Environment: real
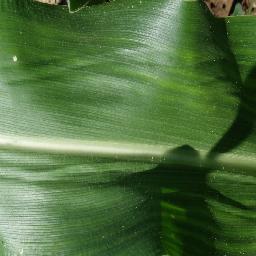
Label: healthy